Climate change denial

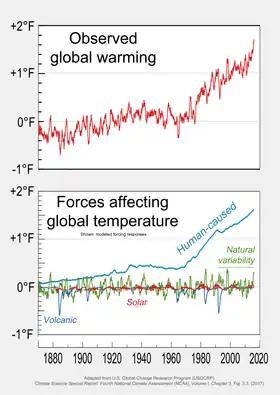
The Fourth National Climate Assessment ("NCA4", U.S., 2017) includes charts illustrating how human factors—not various natural factors that have been investigated—are the predominant cause of observed global warming.

Some politicians and climate change denial groups say that because is only a trace gas in the atmosphere (0.04%), it cannot cause climate change. But scientists have known for over a century that even this small proportion has a significant warming effect, and doubling the proportion leads to a large temperature increase. Some groups allege that water vapor is a more significant greenhouse gas, and is left out of many climate models. But while water vapor is a greenhouse gas, its very short atmospheric lifetime (about 10 days) compared to that of (hundreds of years) means that is the primary driver of increasing temperatures; water vapor acts as a feedback, not a forcing, mechanism.